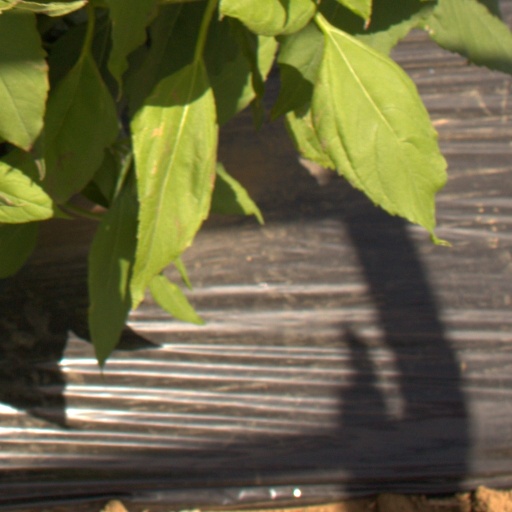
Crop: Jerusalem artichoke